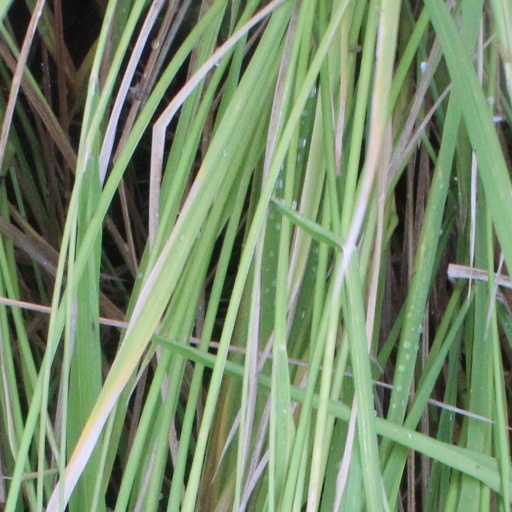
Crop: rice